Tigranakert of Artsakh

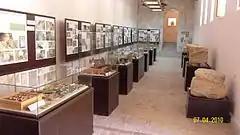
Exhibition hall at the Tigranakert Museum

Primary sources first make mention of Tigranakert in the seventh century, stating that there were actually two such cities with the same name in the province of Utik. Archaeologists and historians have managed to date the founding of the first one to the 120s–80s B.C., during the reign of either King Tigranes I, or his son and successor King Tigranes the Great. Robert Hewsen has questioned the attribution to Tigranes II, as no coins or inscriptions bearing his name have been uncovered yet and the identification of the remains rests on the local name for the site. The ruins of the second Tigranakert have yet to be uncovered, although it is believed to have been located in the district of Gardman. Tigranakert was the site of a battle in the spring of 625 AD, between the Byzantine emperor Heraclius and a Sasanian force, which resulted in the defeat of the latter. The site has inscriptions in both Armenian and Greek dating back to the 5th and 7th centuries.